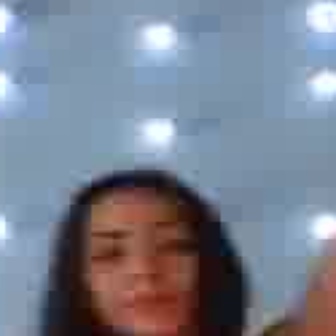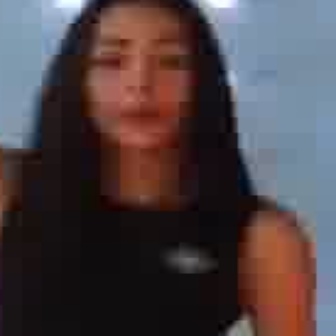
  Please identify the target specified by the bounding box [68,205,197,335] in the first image and locate it in the second image. Return the coordinates in [x_min,y_min,x_max,y_max] format.
Answer: [69,25,186,143]